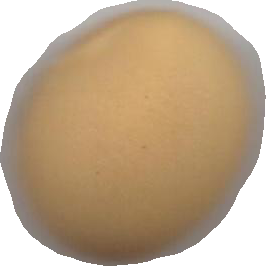
Variety: Grobogan